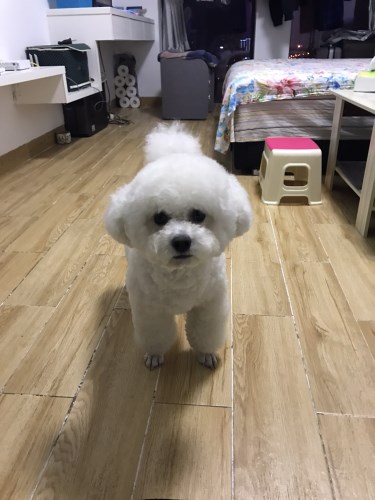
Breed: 3083-n000117-Bichon_Frise